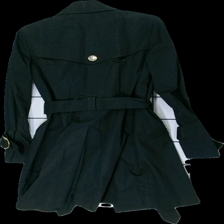
View: back
Type: Outerwear
Category: Ladies
Brand: Stockhlm
Colors: Black, Yellow
Material: 100% cotton
Cut: Regular
Size: 34
Season: Spring
Stains: Minor
Price range: 100-150
Recommended usage: Reuse